Teluk Bahang Dam

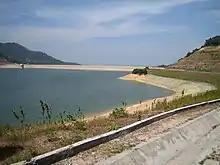
Teluk Bahang Dam

In 1992, the Penang state government entered into a memorandum of understanding with the China International Water & Electric Corporation (CWE) for the construction of a M$155 million (ringgit) reservoir at Teluk Bahang. The new dam was engineered to supply of water per day, which was approximately equivalent to George Town's daily water consumption during dry weather conditions at that time. The joint venture between the state government and CWE also included the development of pumping stations, pipelines, and a tunnel connecting the dam to Batu Ferringhi.